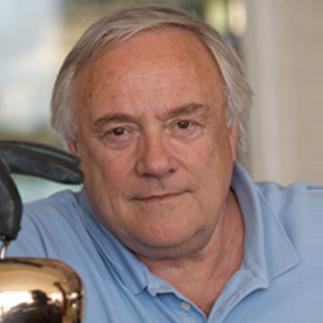
Age: 63